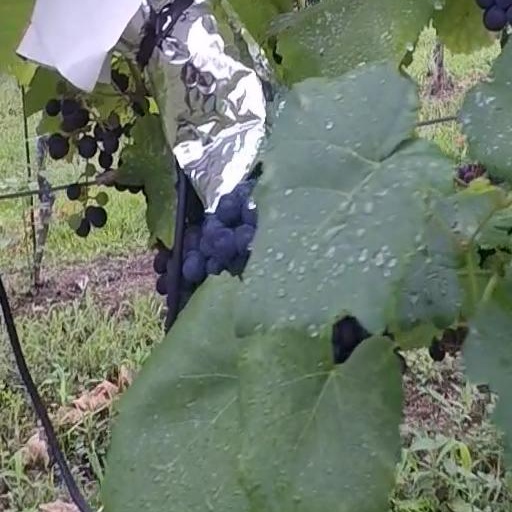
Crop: grape